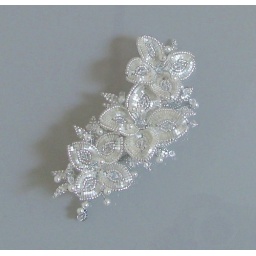
beaded hydrangea flower hairvine made in silver and ivory tones and accented with pearls, crystals and small beaded leaves